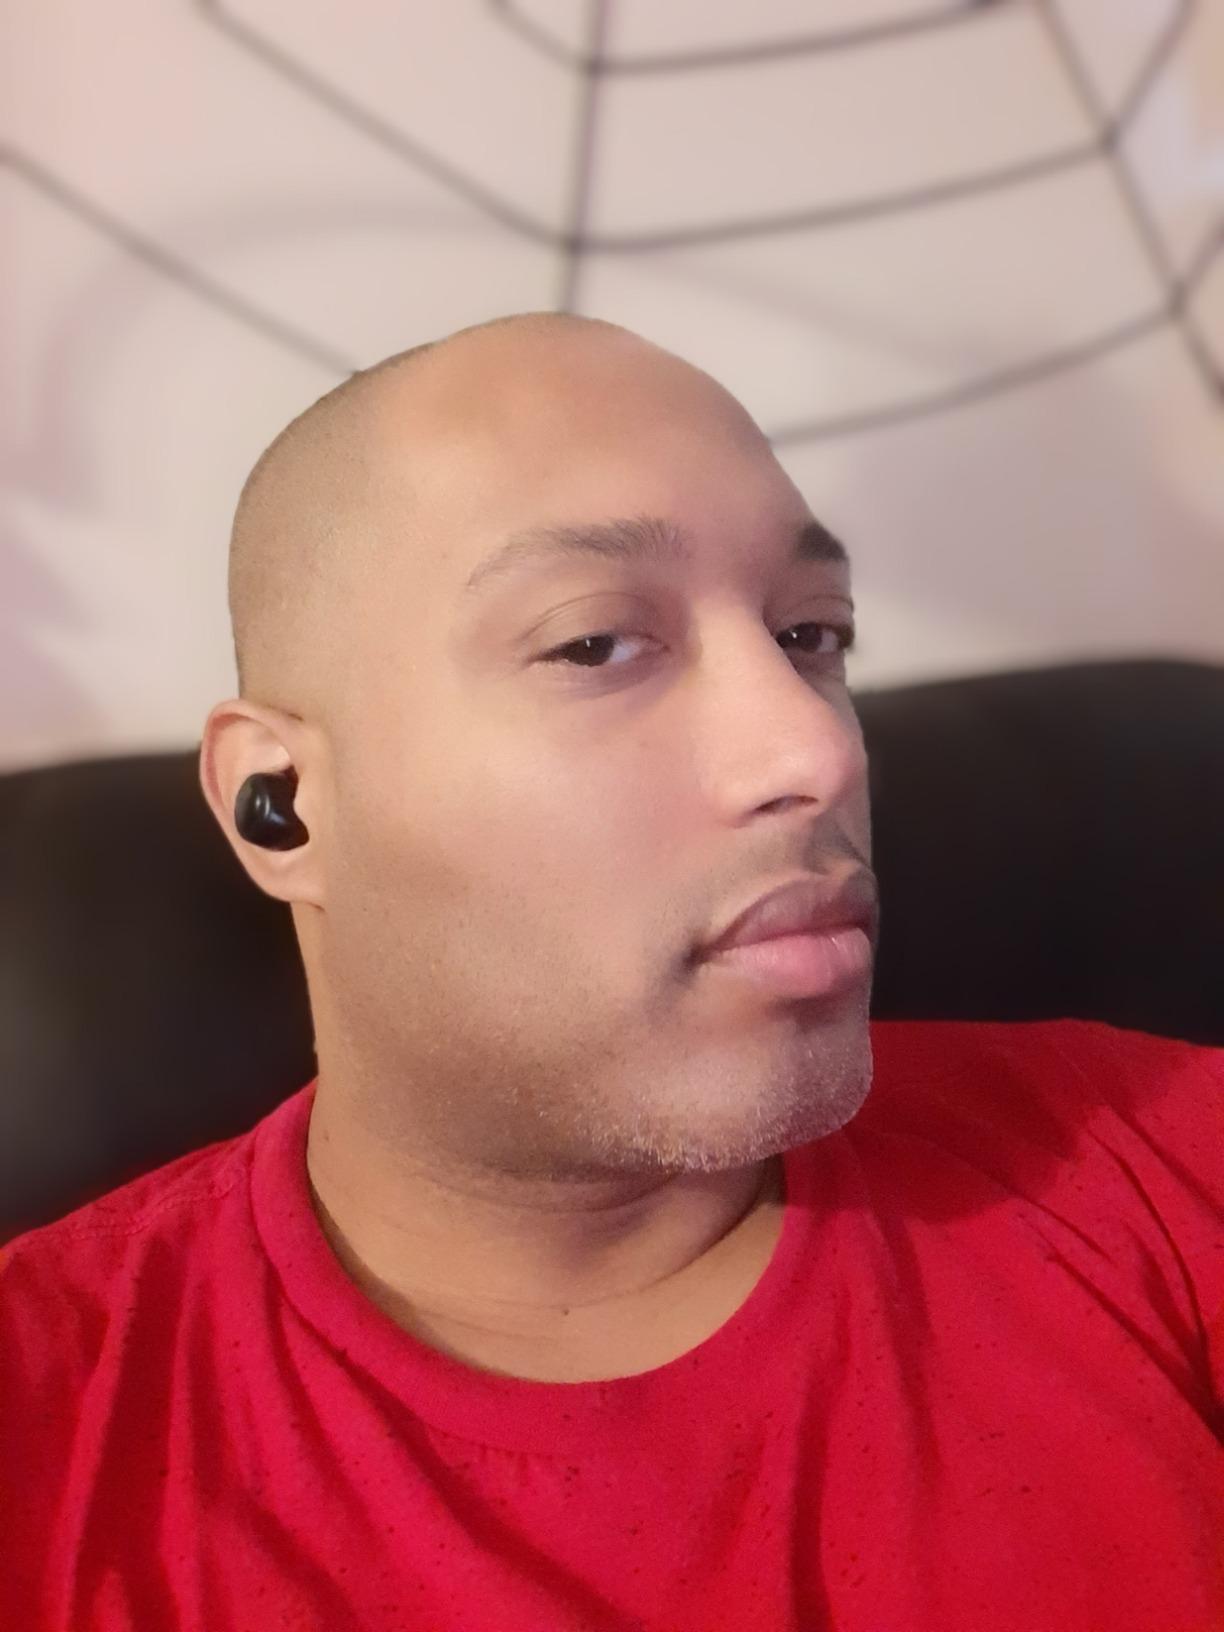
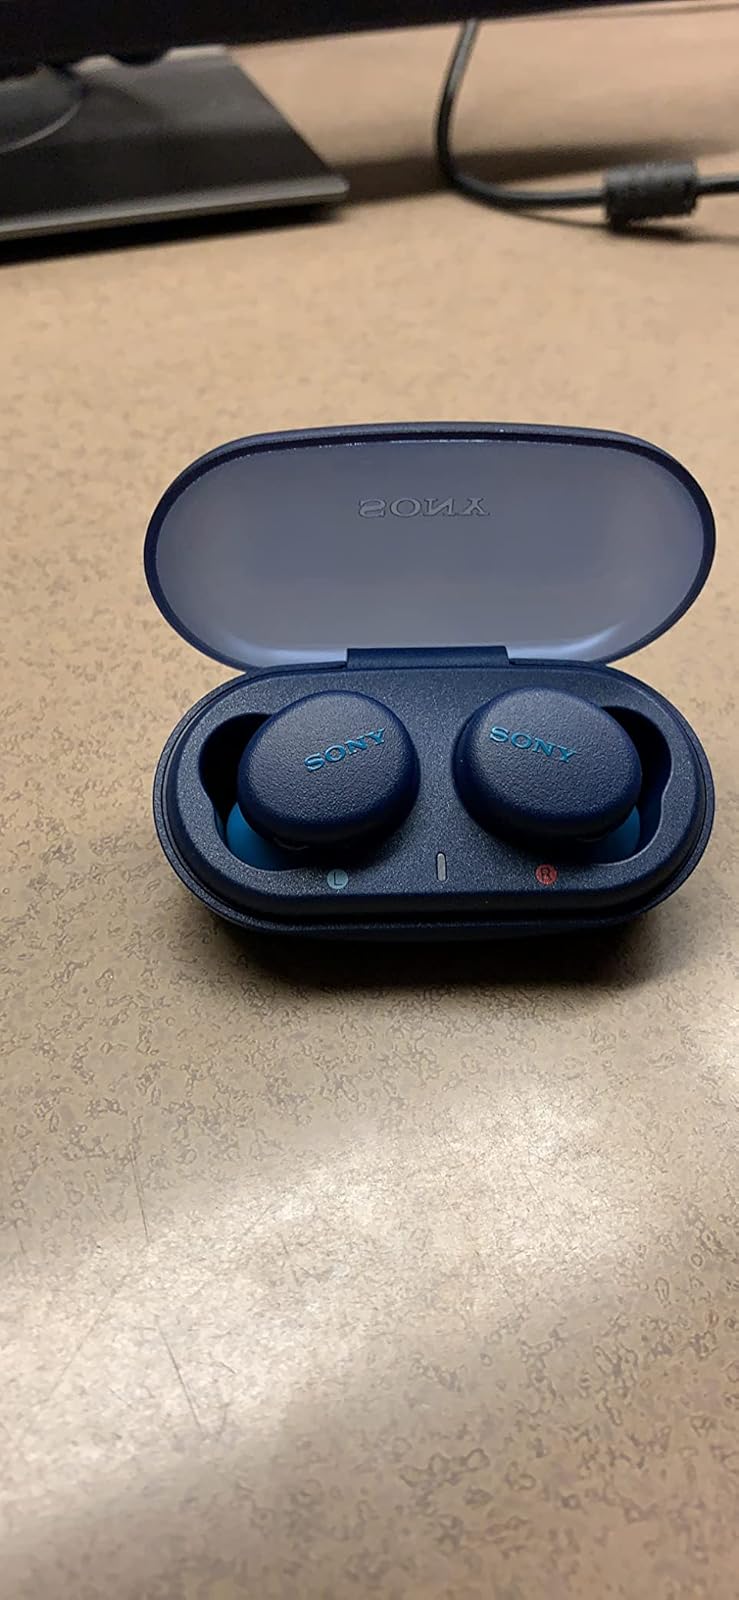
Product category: earbuds
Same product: no